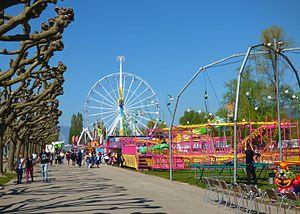
La fête foraine de printemps Méga Park au nord de l'esplanade du lac du Bourget à Aix-les-Bains (Savoie).
Aix-les-Bains, nommée localement Aix, est une commune, station balnéaire et thermale française, située dans le département de la Savoie en région Auvergne-Rhône-Alpes.